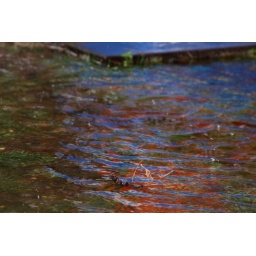
03-30-2010 flooding. notice the grass under the water